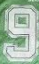
Number: 9